Eugenia Ostapciuc

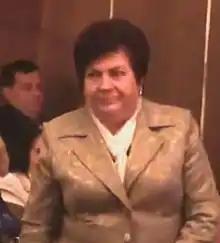
Ostapciuc in 2016

Eugenia Ostapciuc (born 19 October 1947) is a Moldovan politician who served as the 5th President of the Moldovan Parliament from 2001 to 2005. She was a member of the Party of Communists of the Republic of Moldova.